Kensington Gardens

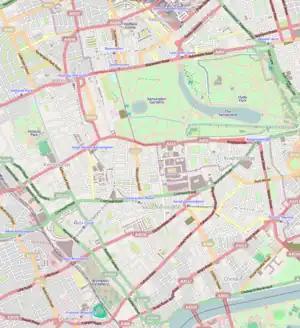
Map of Kensington, showing the gardens

Kensington Gardens are generally regarded as being the western extent of the neighbouring Hyde Park from which they were originally taken, with West Carriage Drive (The Ring) and the Serpentine Bridge forming the boundary between them. The Gardens are fenced and more formal than Hyde Park. Kensington Gardens are open only during the hours of daylight, whereas Hyde Park is open from 5 am until midnight all year round.